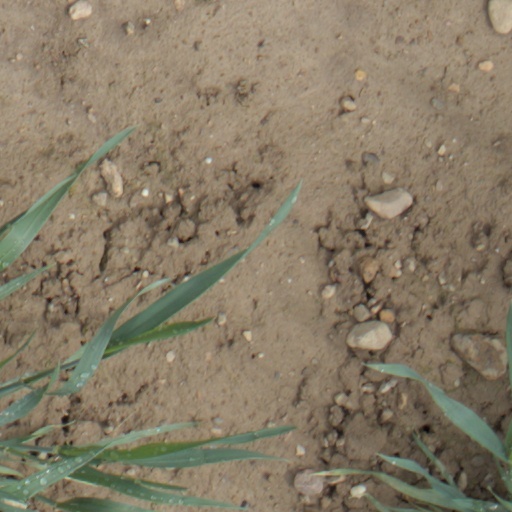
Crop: wheat